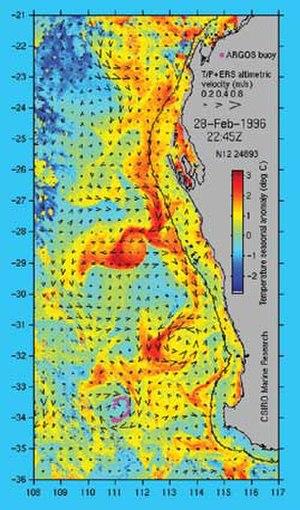
Le courant de Leeuwin est un courant océanique tropical, formé d'eaux chaudes à faible salinité, pauvres en nutriments, qui suit la côte ouest de l'Australie, influençant la faune et la flore marines, ainsi que le climat du sud-ouest de l'Australie et de la Tasmanie. Suivi sur plus de 5 000 km, c'est le plus long courant côtier continu identifié à ce jour. Il tient dans une mince bande de 50 km de large et de 200 à 250 m de profondeur, circulant le long du bord extérieur du plateau continental